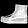
Label: Ankle boot